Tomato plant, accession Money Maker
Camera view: horizontal (90 deg, fisheye); turntable rotation: 30 degrees
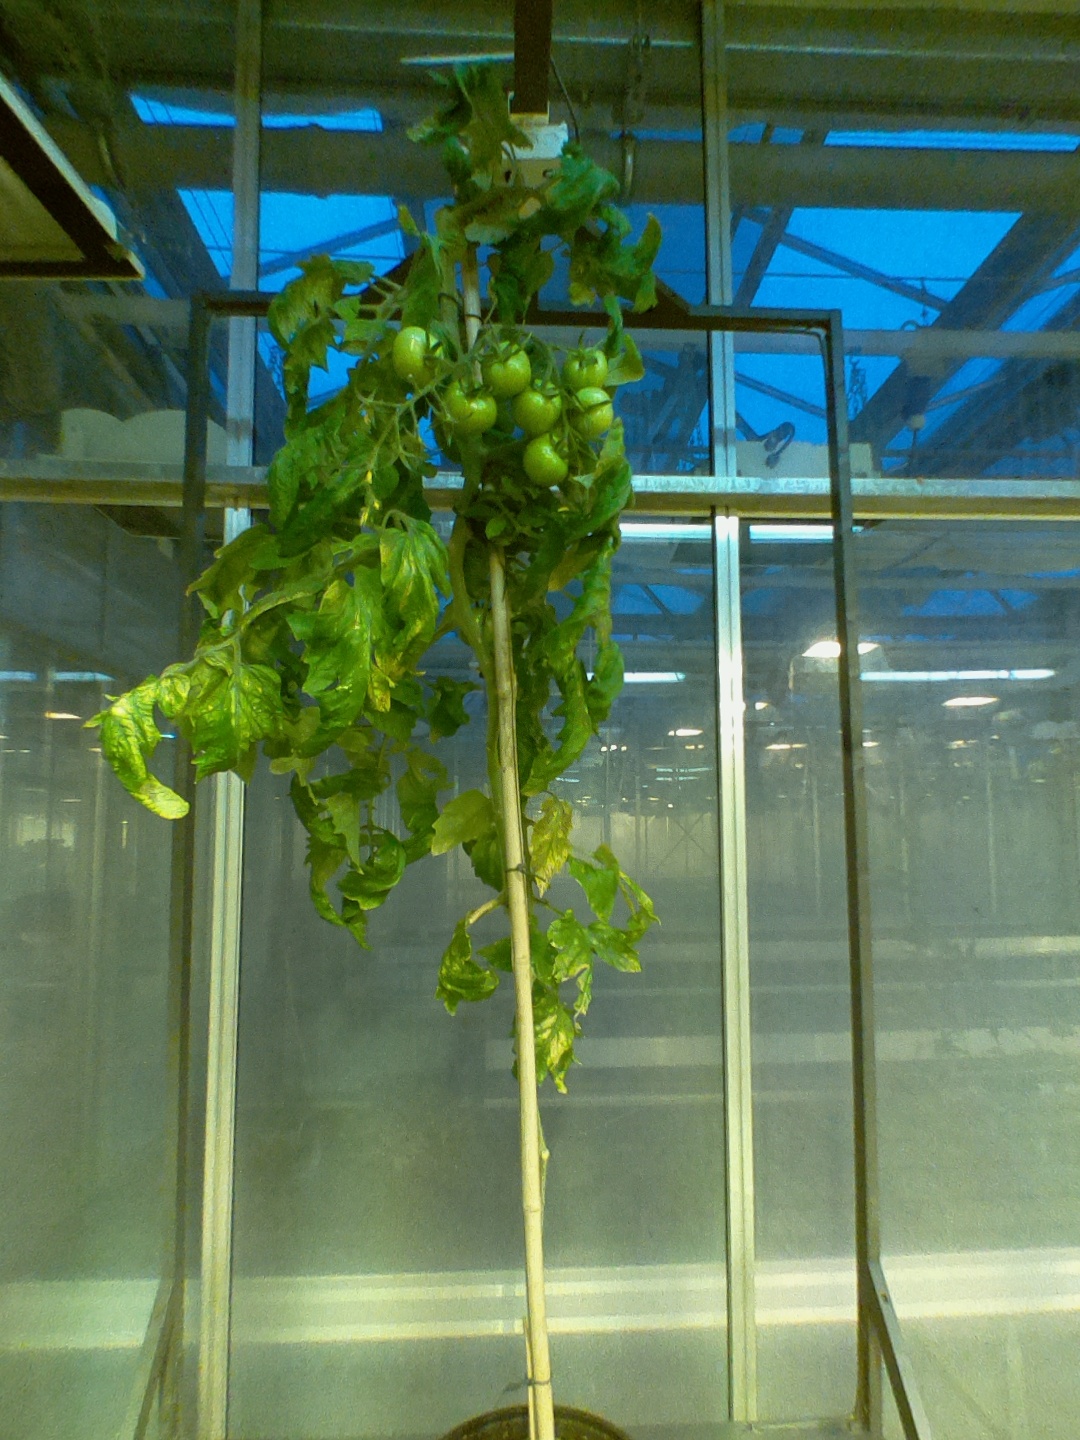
BBCH growth stage 78: 80% -90% of final fruit size